10th (Service) Battalion, South Wales Borderers (1st Gwent)

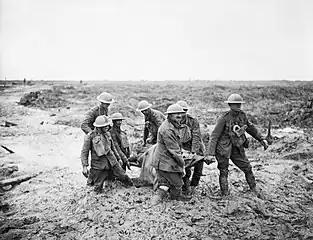
Stretcher-bearers struggle through the mud after the Battle of Pilckem Ridge, 1 August 1917 (Photograph by John Warwick Brooke).

The Somme Offensive had begun on 1 July with a disastrous attack across a wide front. 38th (W) Division had been warned to accompany the cavalry in exploiting a breakthrough towards Bapaume. There was no breakthrough: instead the division was switched to the Mametz sector, where there had been some success. On 5 July it took over the front line and prepared to capture Mametz Wood. The initial attack on the south-east corner, the 'Hammerhead', was assigned to 115th Bde, which was to advance on 7 July across the valley on a frontage of two battalions, with 10th SWB in reserve in Montauban Alley. After the initial attack was held up by machine gun fire, another attempt was ordered for 11.15 after a half-hour bombardment of the eastern edge of the wood by heavy artillery. Brigadier-General H.J. Evans of 115th Bde summoned Lt-Col Wilkinson and ordered him to send up two companies of 10th SWB, supported by the other two. Wilkinson was ordered to press home the attack 'with vigour'. Heavy rain set in, and 10th SWB's progress to the front line was slow. It eventually attacked, with Wilkinson personally leading the second wave, but gained nothing, the Hammerhead remaining out of reach. Wilkinson fell wounded. A third attack at 15.15 after a fresh artillery bombardment achieved nothing. None of the infantry could get within of the Hammerhead, and were lying out in the valley under fire, tired out and wet through from the rain. 115th Brigade was not reorganised in time to take part in another attack by the neighbouring division at 20.00, and it was eventually ordered to withdraw to bivouacs. 10th SWB's casualties had been relatively low: 2 ORs killed and about 30 wounded, but Lt-Col Wilkinson died of his wounds. The second-in-command, Maj Charles Harvey, was promoted to take over the command from him.